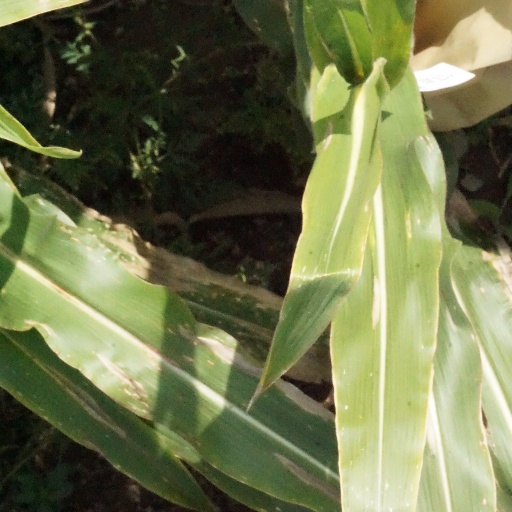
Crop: maize; corn